Australia at the 2016 Summer Paralympics

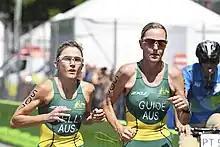
Katie Kelly and her guide Michellie Jones at Copacabana

Australian Paralympic Committee announced a team of seven athletes on 3 August 2016. Paratriathlon makes its debut at the Rio Games.